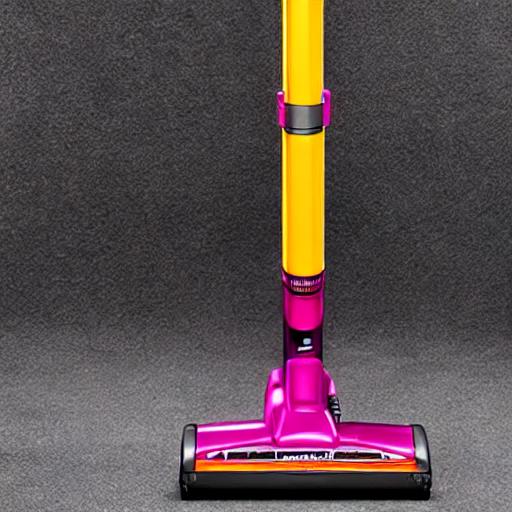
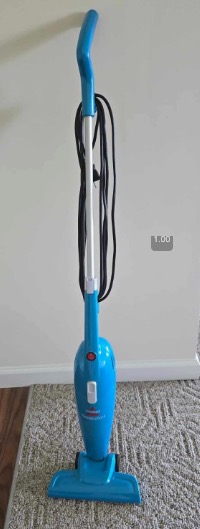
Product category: items_vacuum
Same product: no